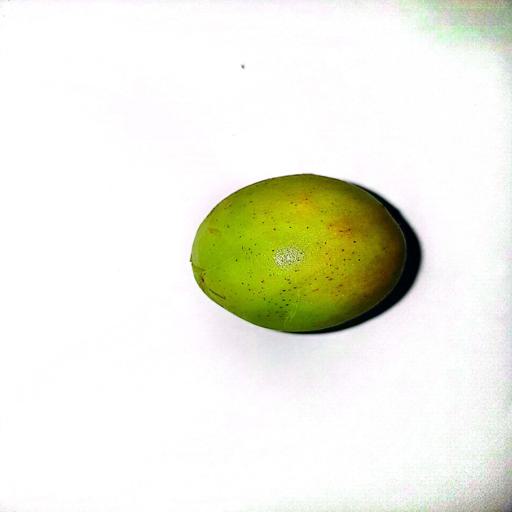
Label: healthy